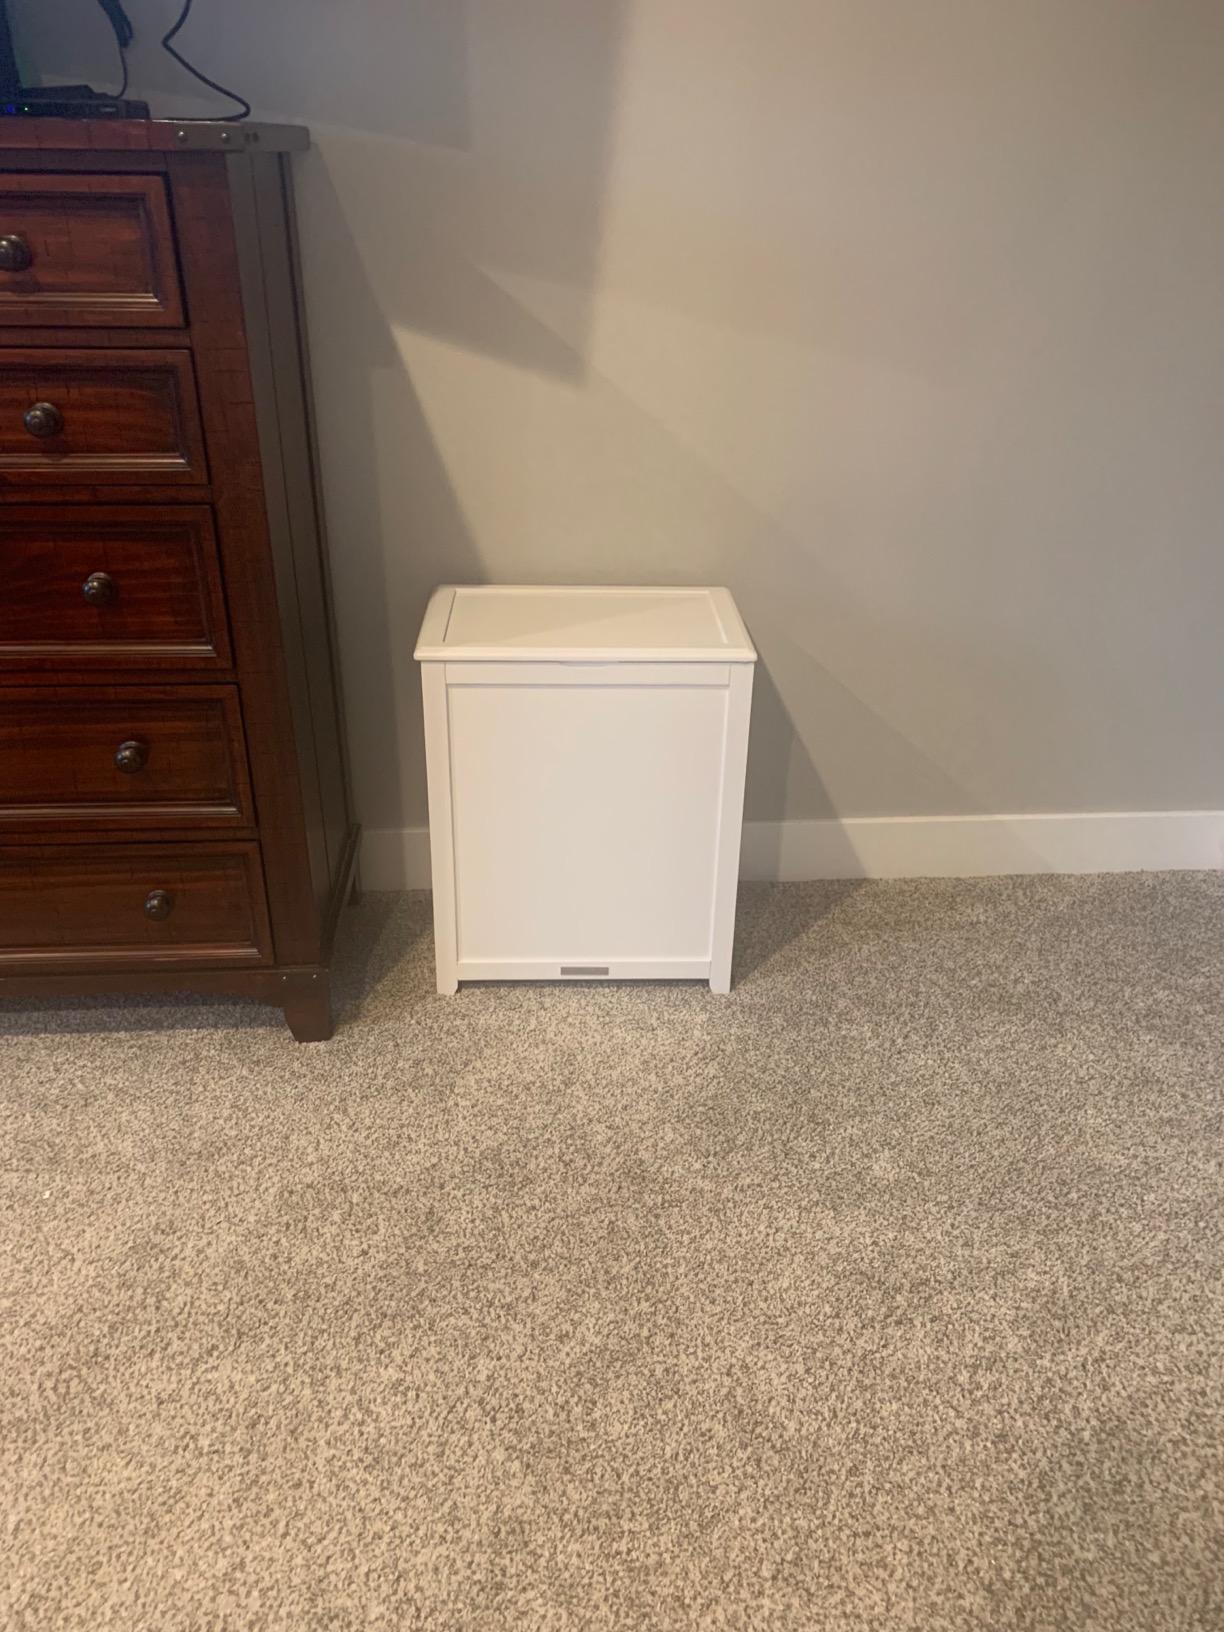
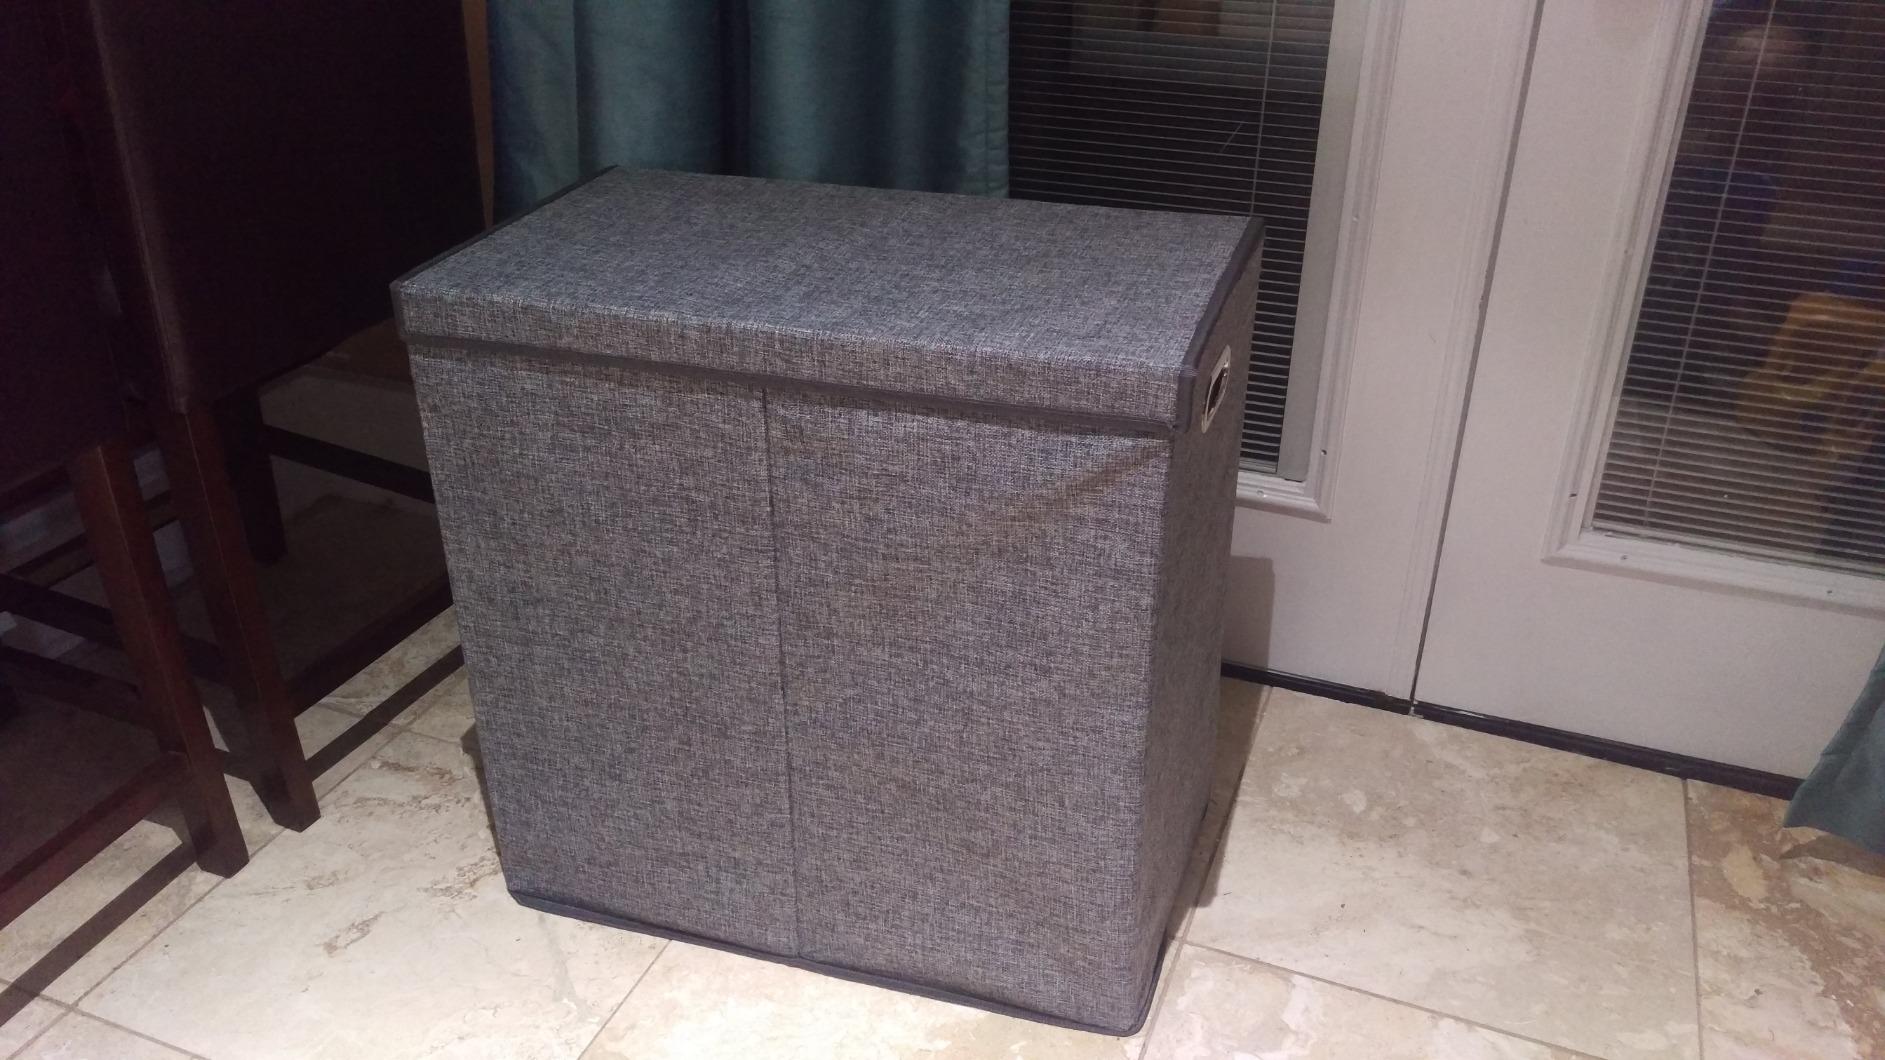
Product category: items_hamper
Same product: no